Eugene Rosenberg

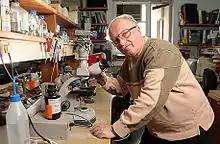
Eugene Rosenberg working in his laboratory

Rosenberg's early work in Israel focused on myxobacteriology, hydrocarbon microbiology, surface-active polymers from Acinetobacter, and bioremediation. In collaboration with his department colleagues Eliora Z. Ron and David Gutnik, he introduced the pioneering use of microorganisms and bioemulsifiers to treat oil pollution in oil tankers, pipelines and on beaches